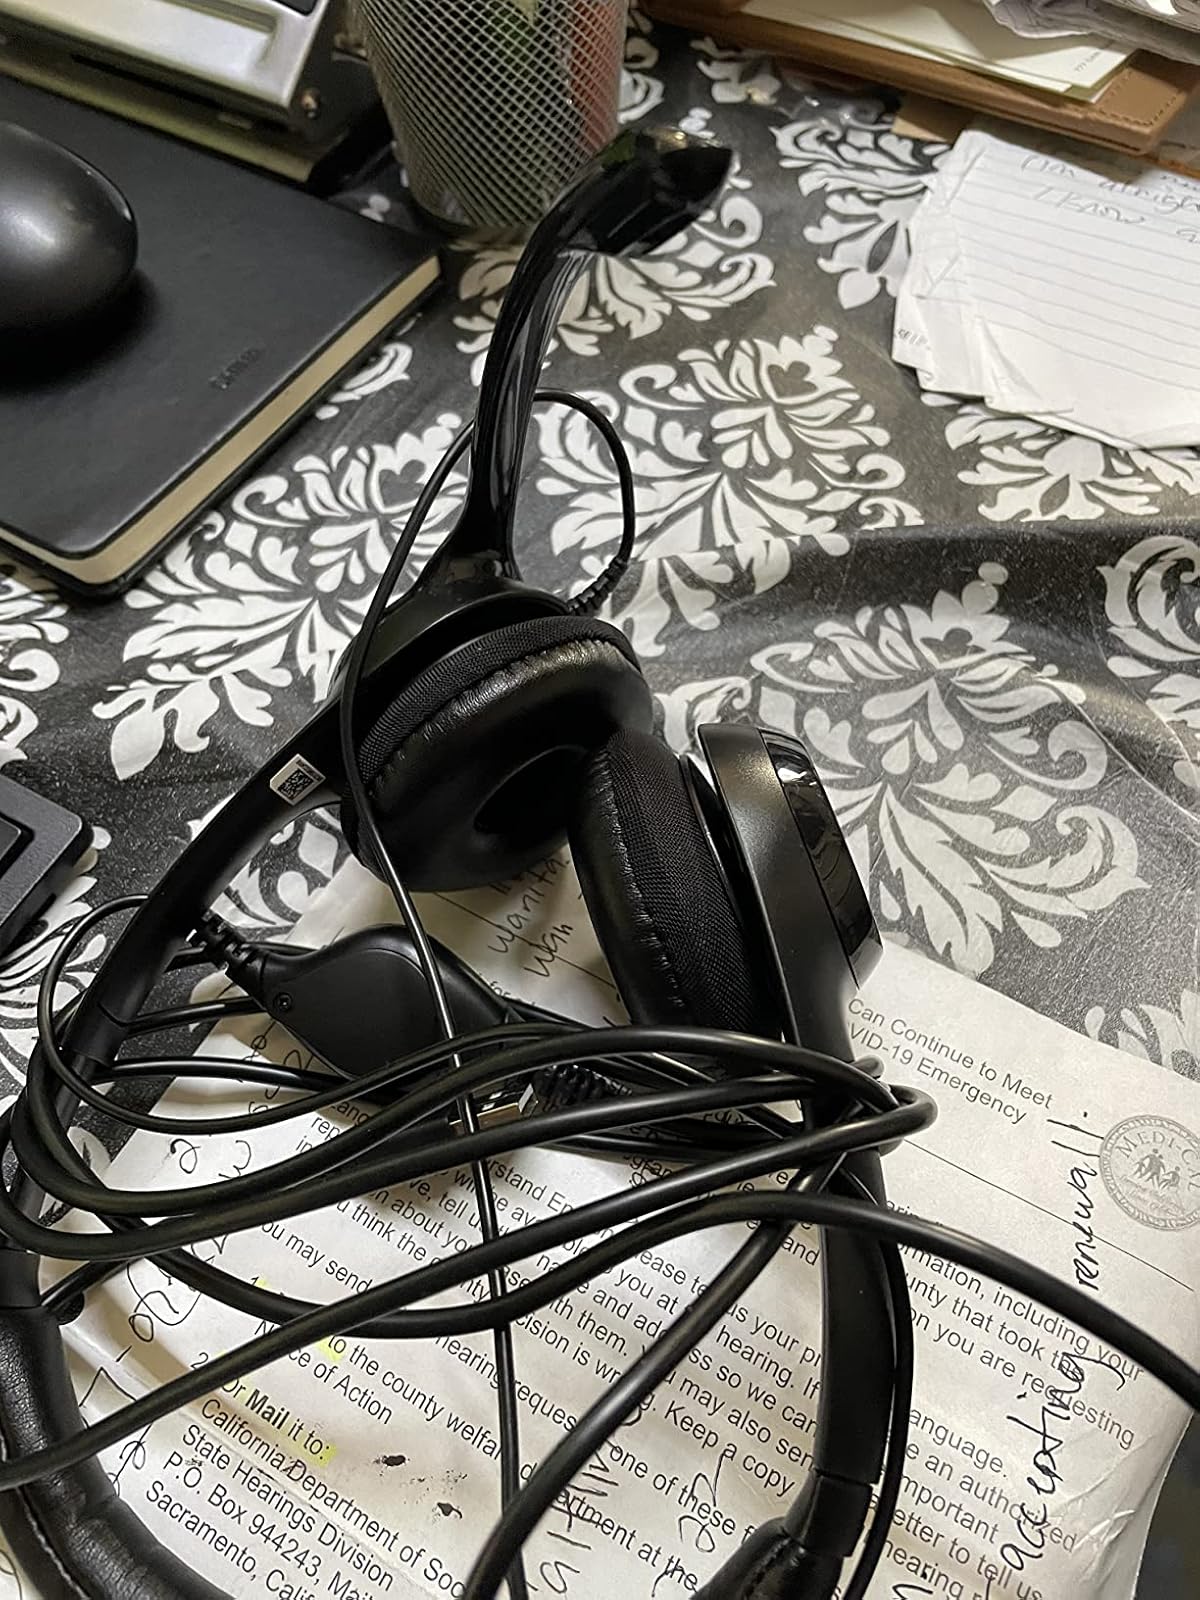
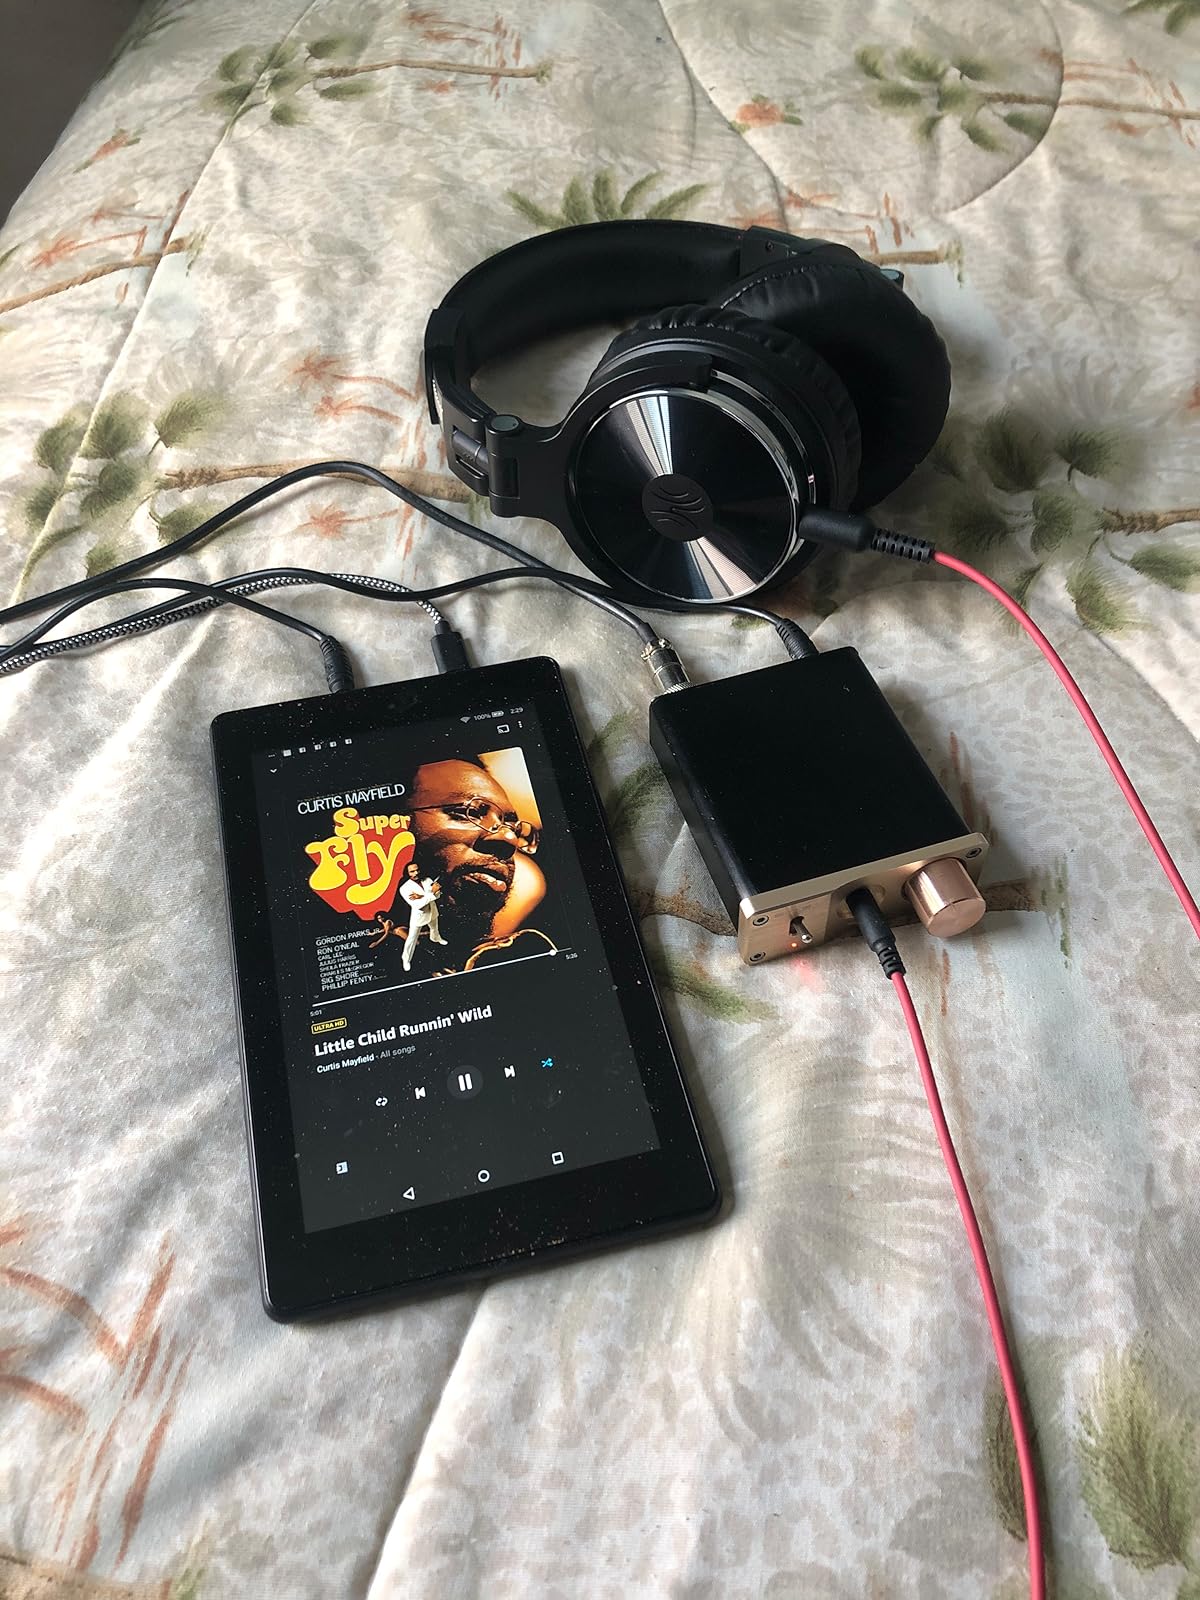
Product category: headphones
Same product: no